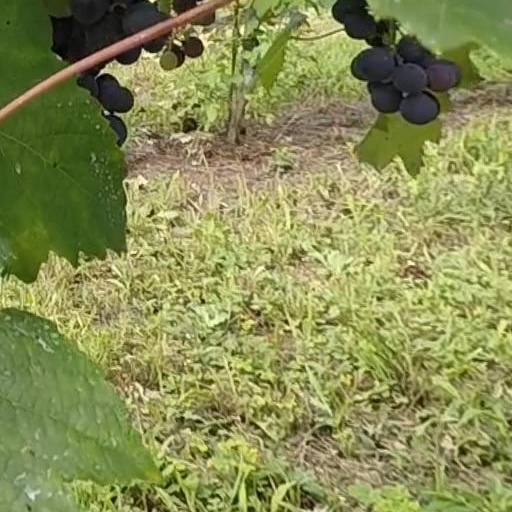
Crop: grape